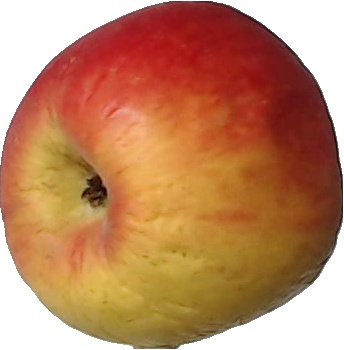
Label: apple_red_yellow_1